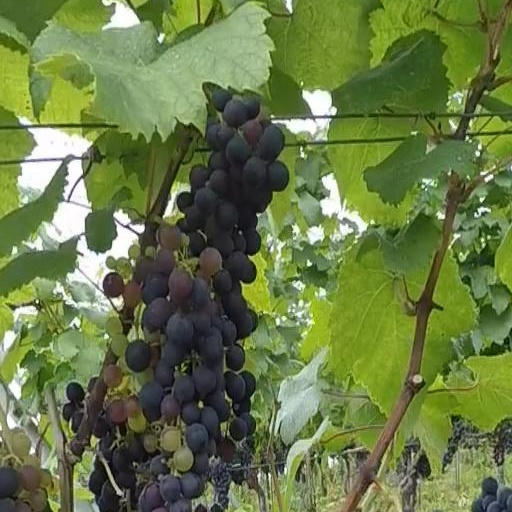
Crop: grape